Ambulance

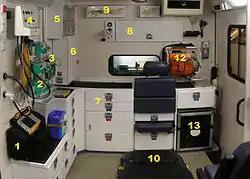
Interior of a mobile intensive care unit (MICU) ambulance from Graz, Austria

Ambulances can be grouped into types depending on whether or not they transport patients, and under what conditions. In some cases, ambulances may fulfill more than one function (such as combining emergency ambulance care with patient transport: